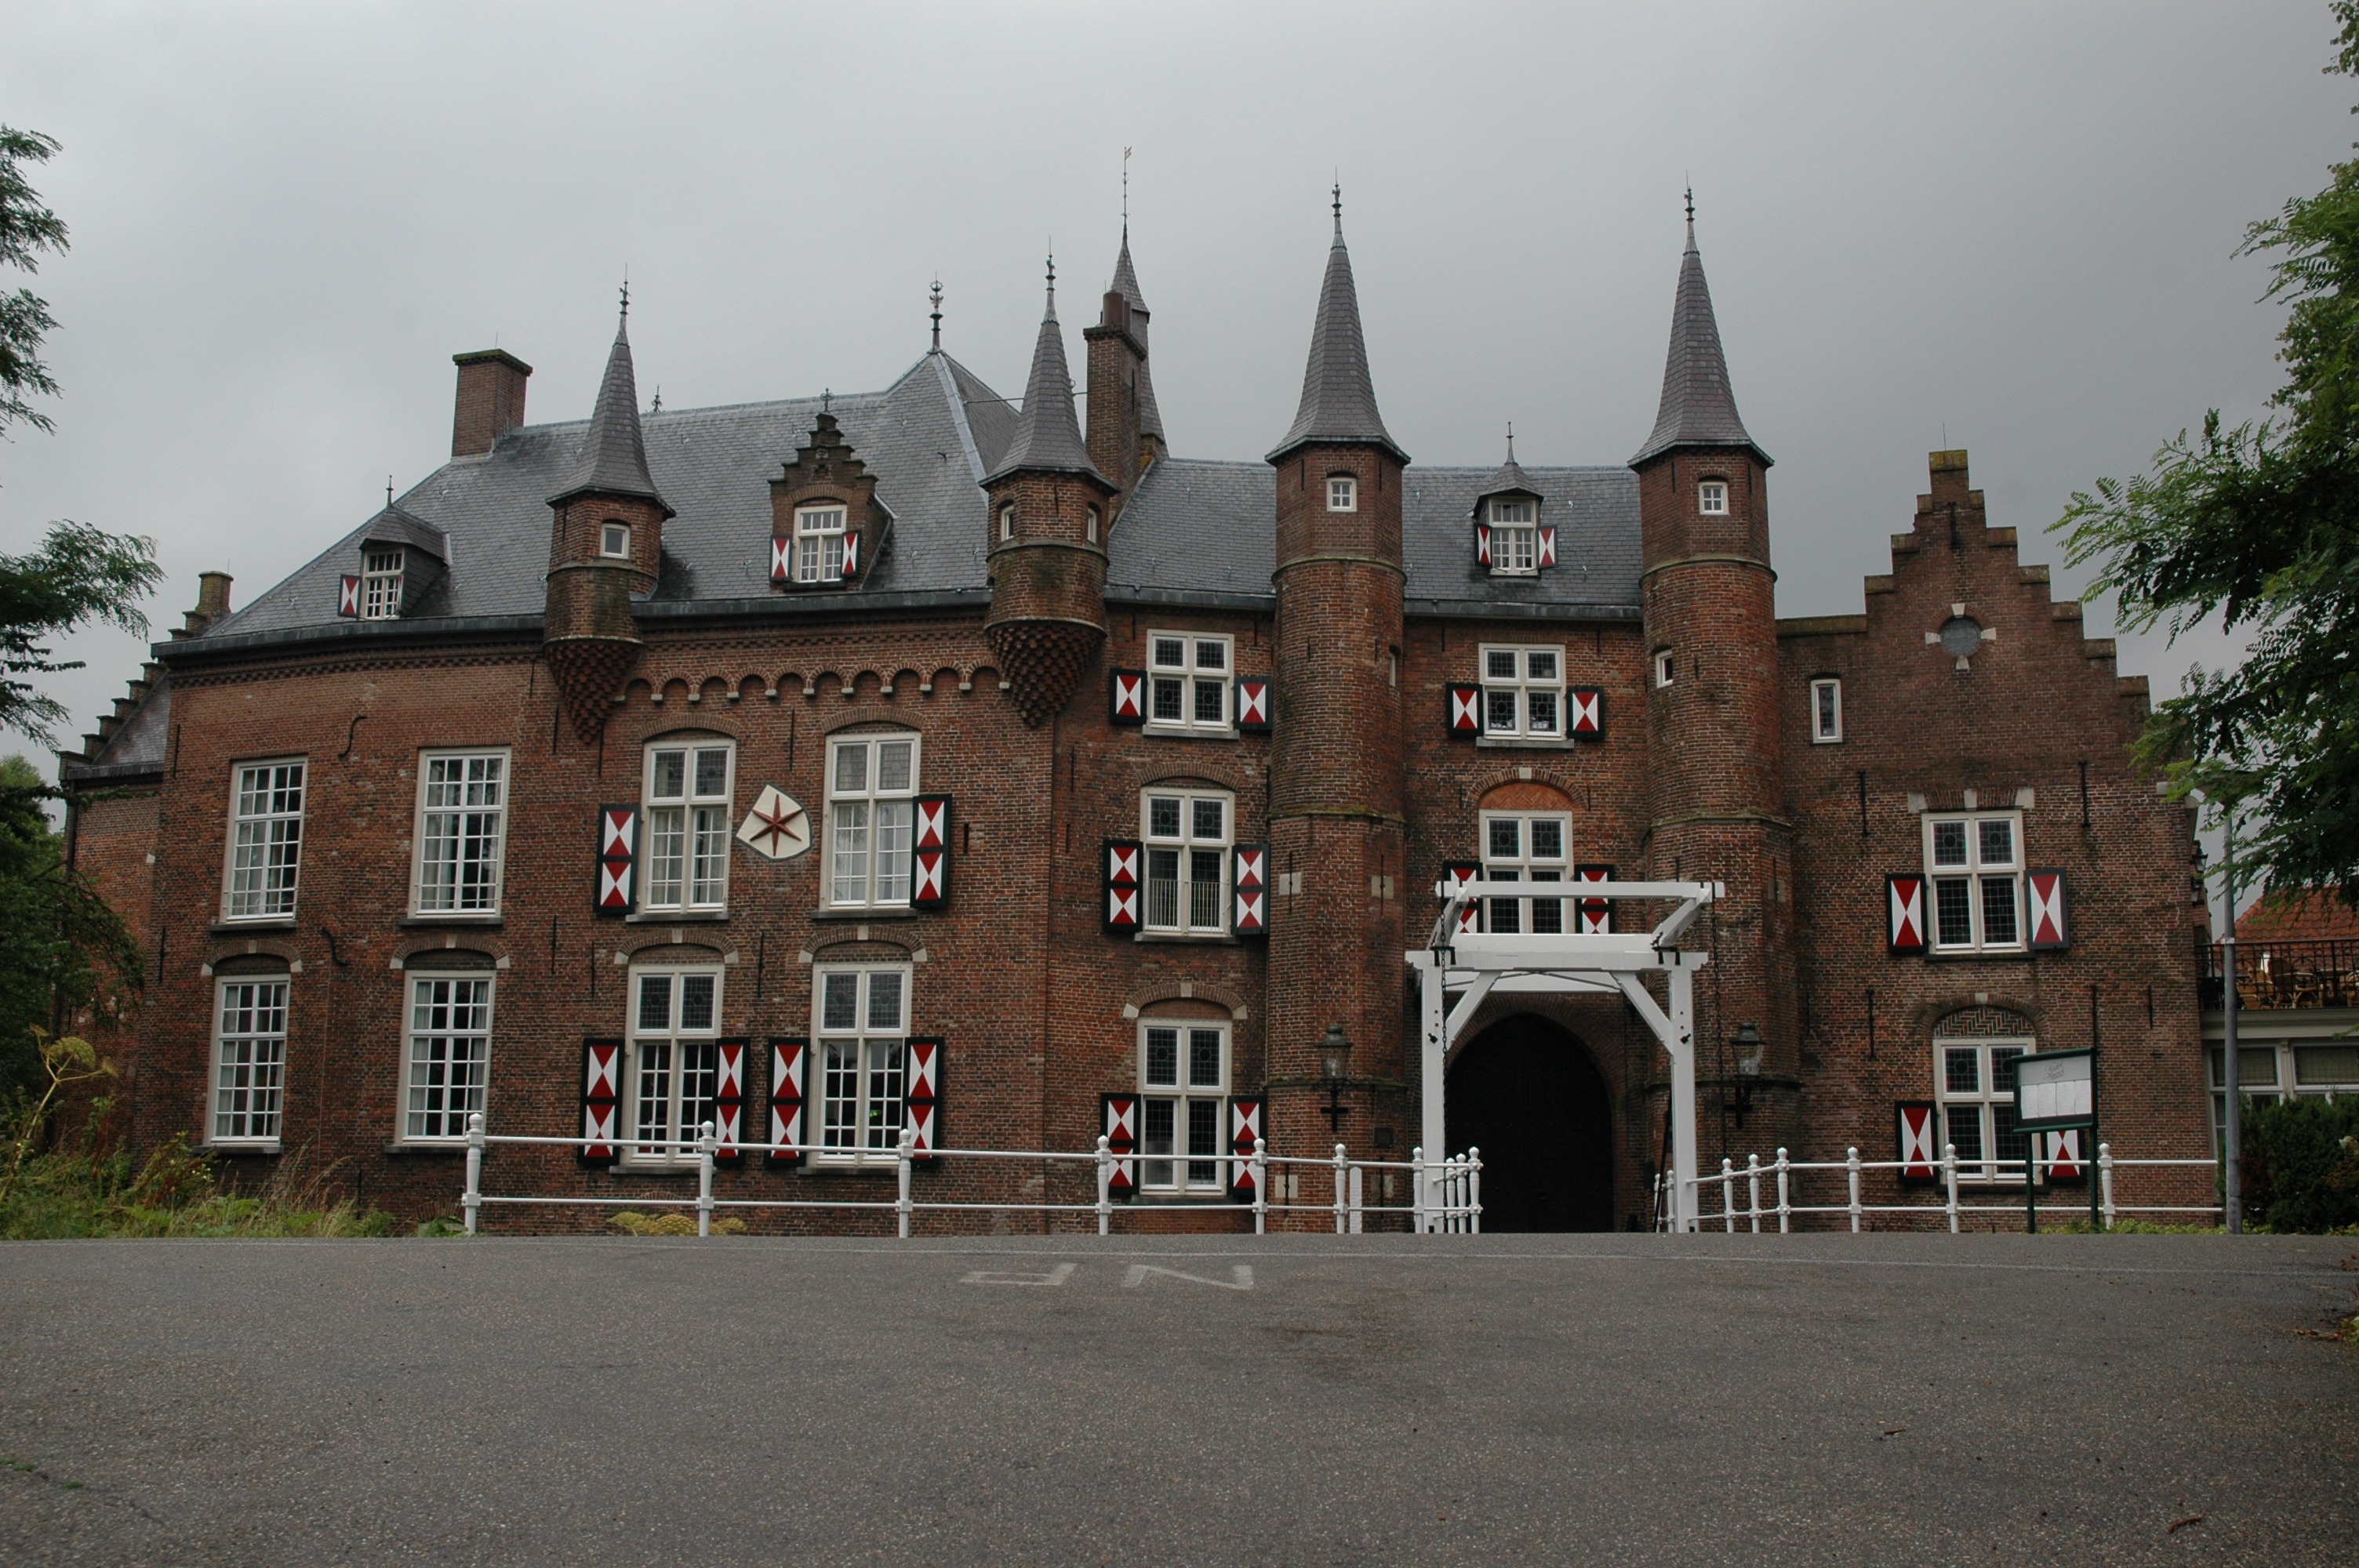
house, town, building, chateau, old, tower, castle, place of worship, medieval, fortress, monastery, fort, estate, middle ages, manor house, stately home, knight castle, dark ages, maurick